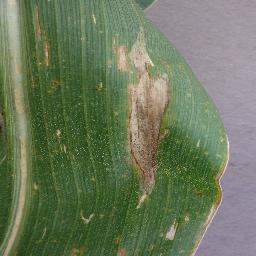
Label: Corn___Northern_Leaf_Blight